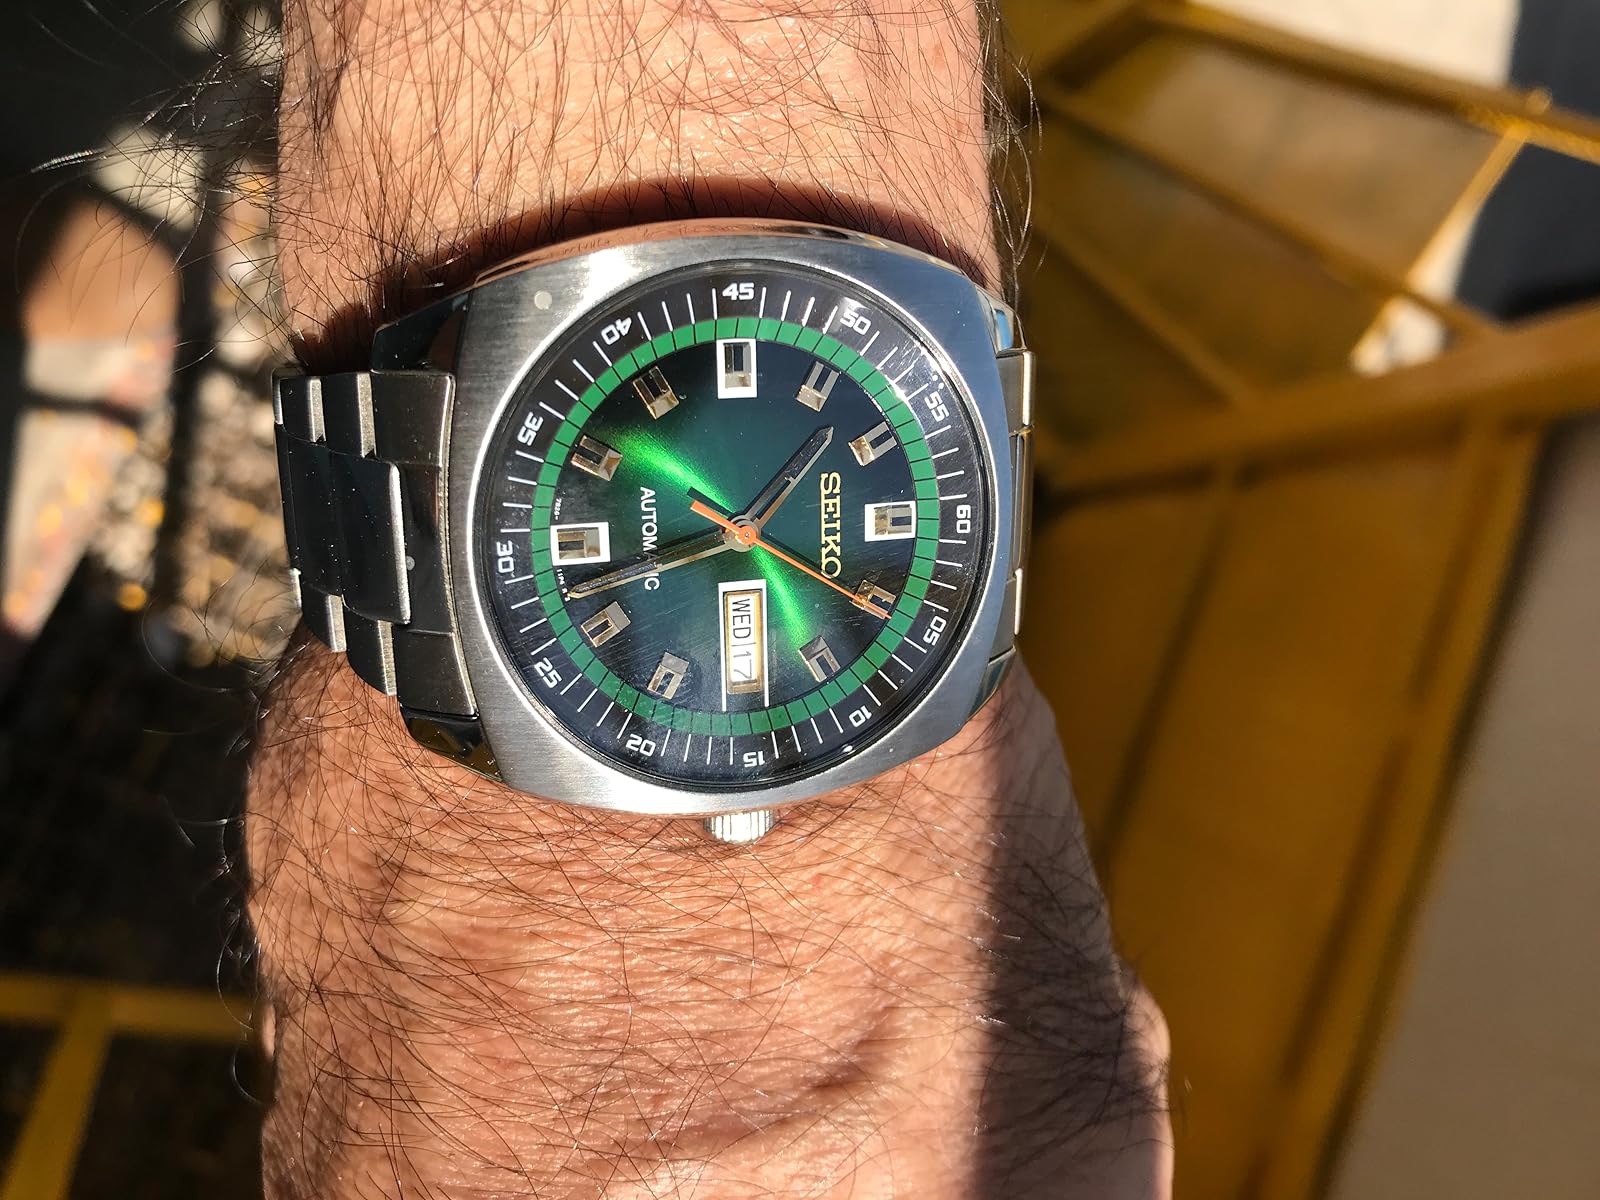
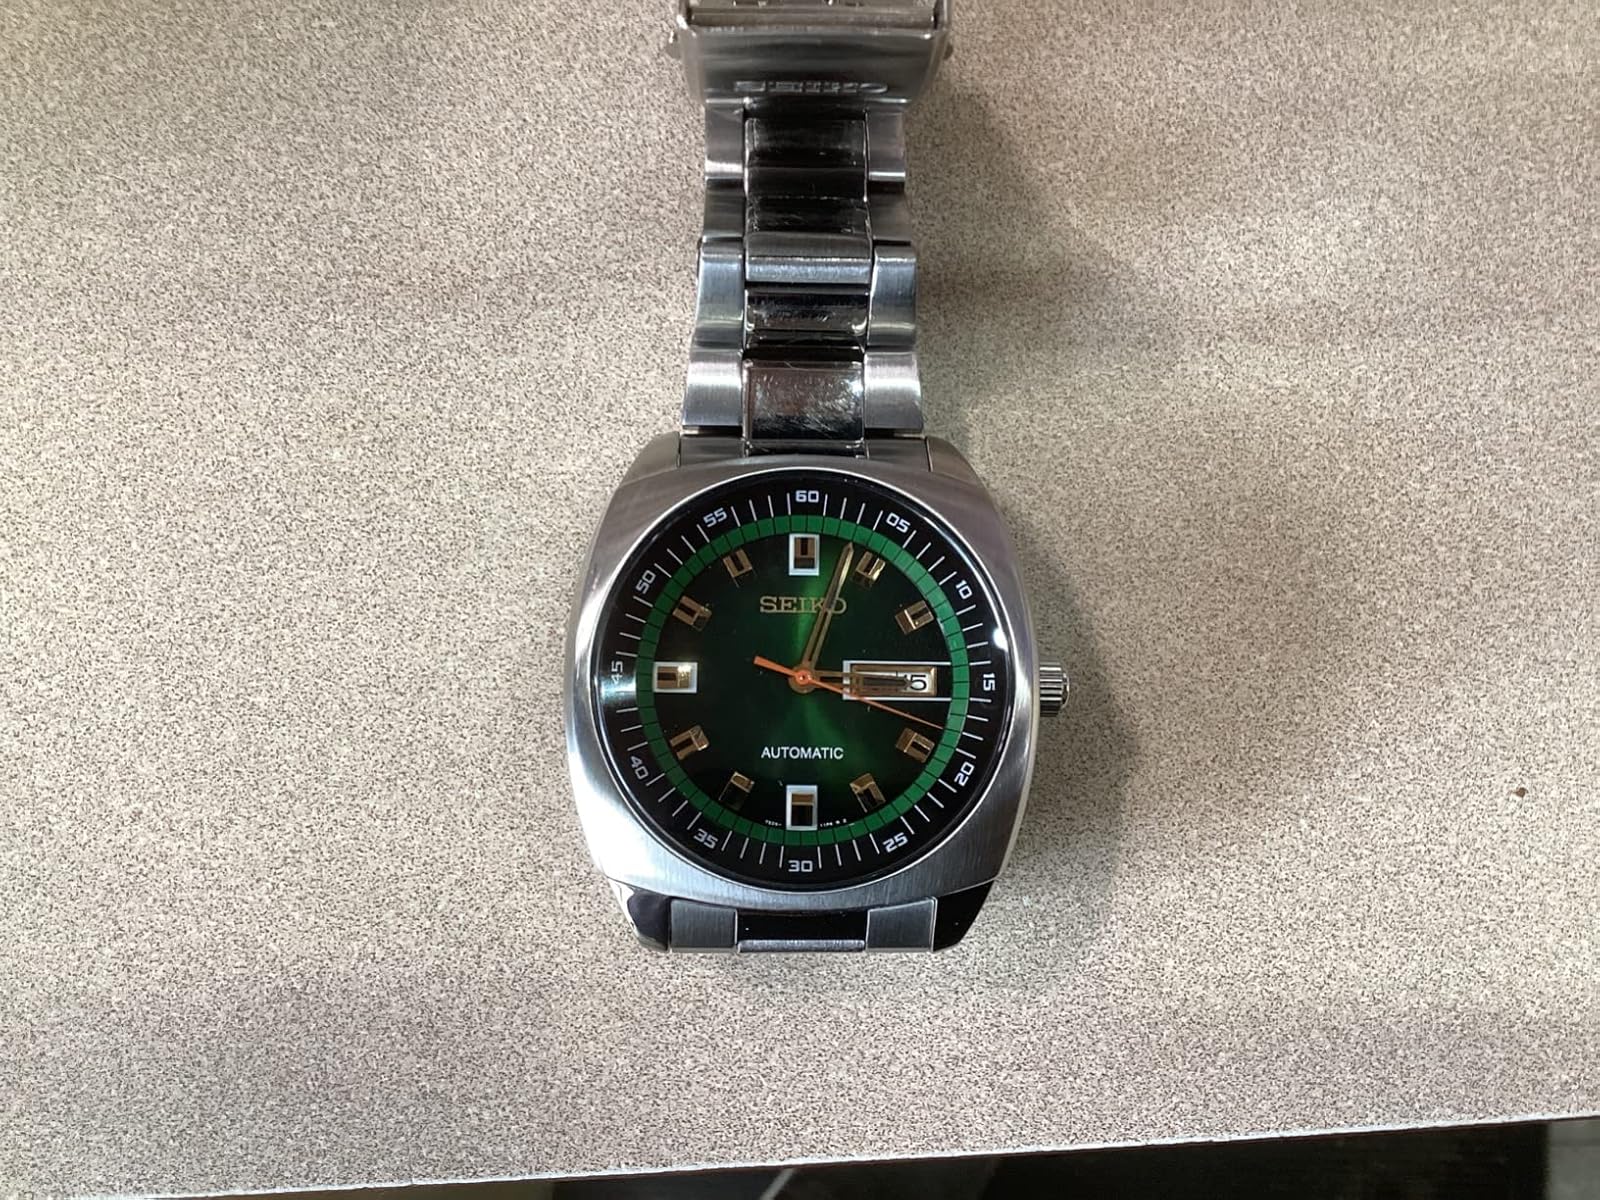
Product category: accessories_watch
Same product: yes